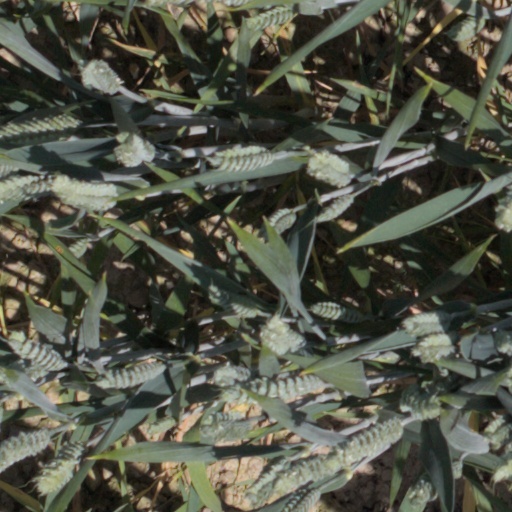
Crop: wheat